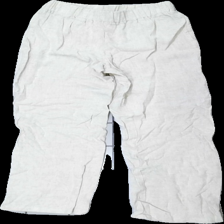
View: front
Type: Trousers
Category: Ladies
Brand: Not in the list
Brand text on label: shein
Colors: White
Material: 100% Cotton
Cut: Regular
Size: XS
Price range: 50-100
Recommended usage: Reuse
Description: beige trousers